Wilhelm Vorsager

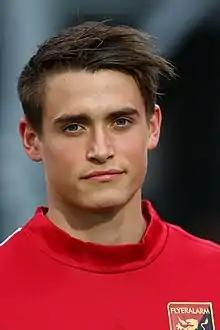
Vorsager with Admira Wacker in 2018

Wilhelm Vorsager (born 29 June 1997) is an Austrian professional footballer who plays as a midfielder for SV Stripfing. He has also worked as a model.